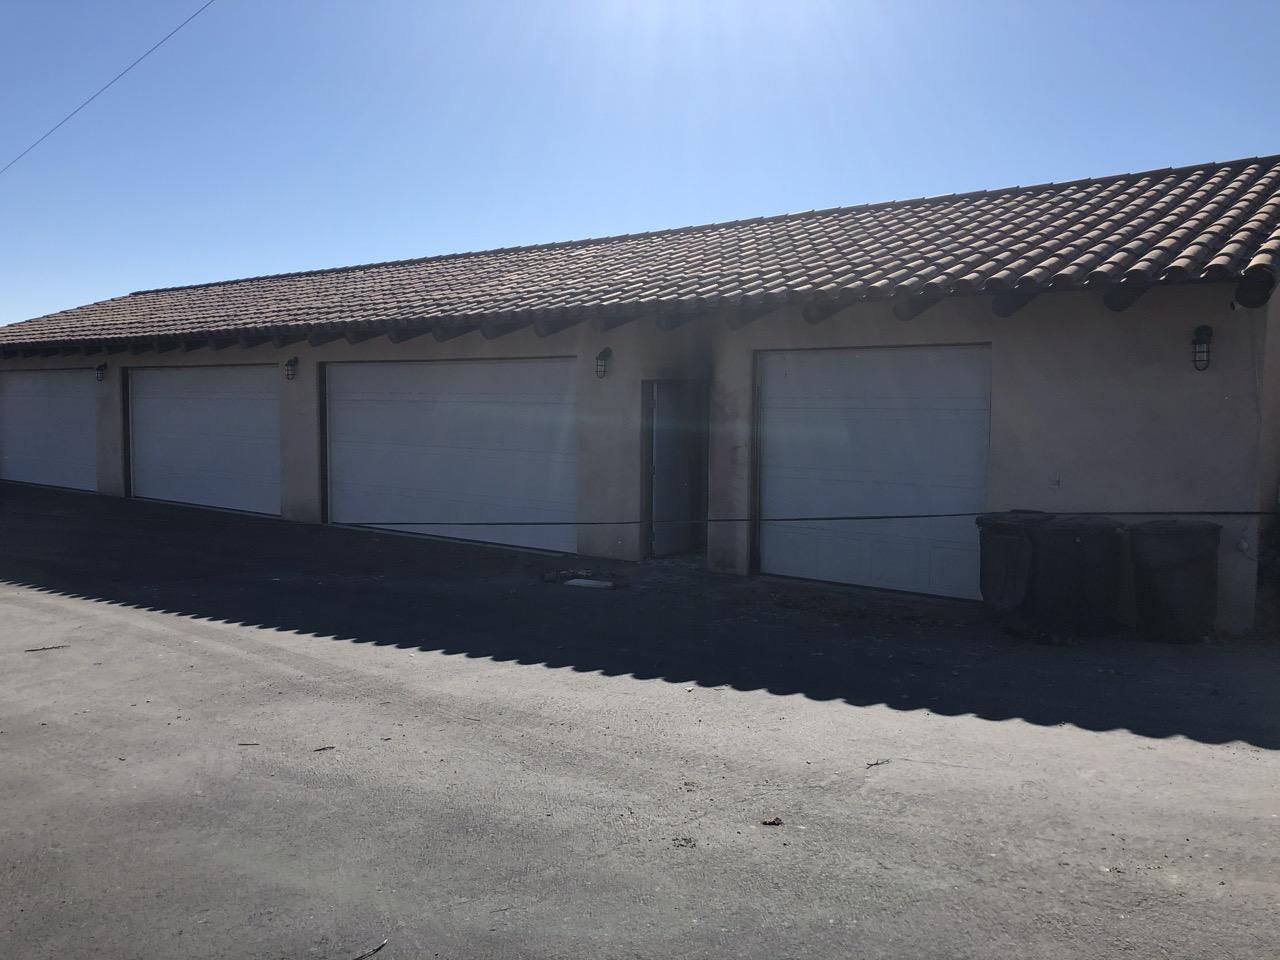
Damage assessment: affected